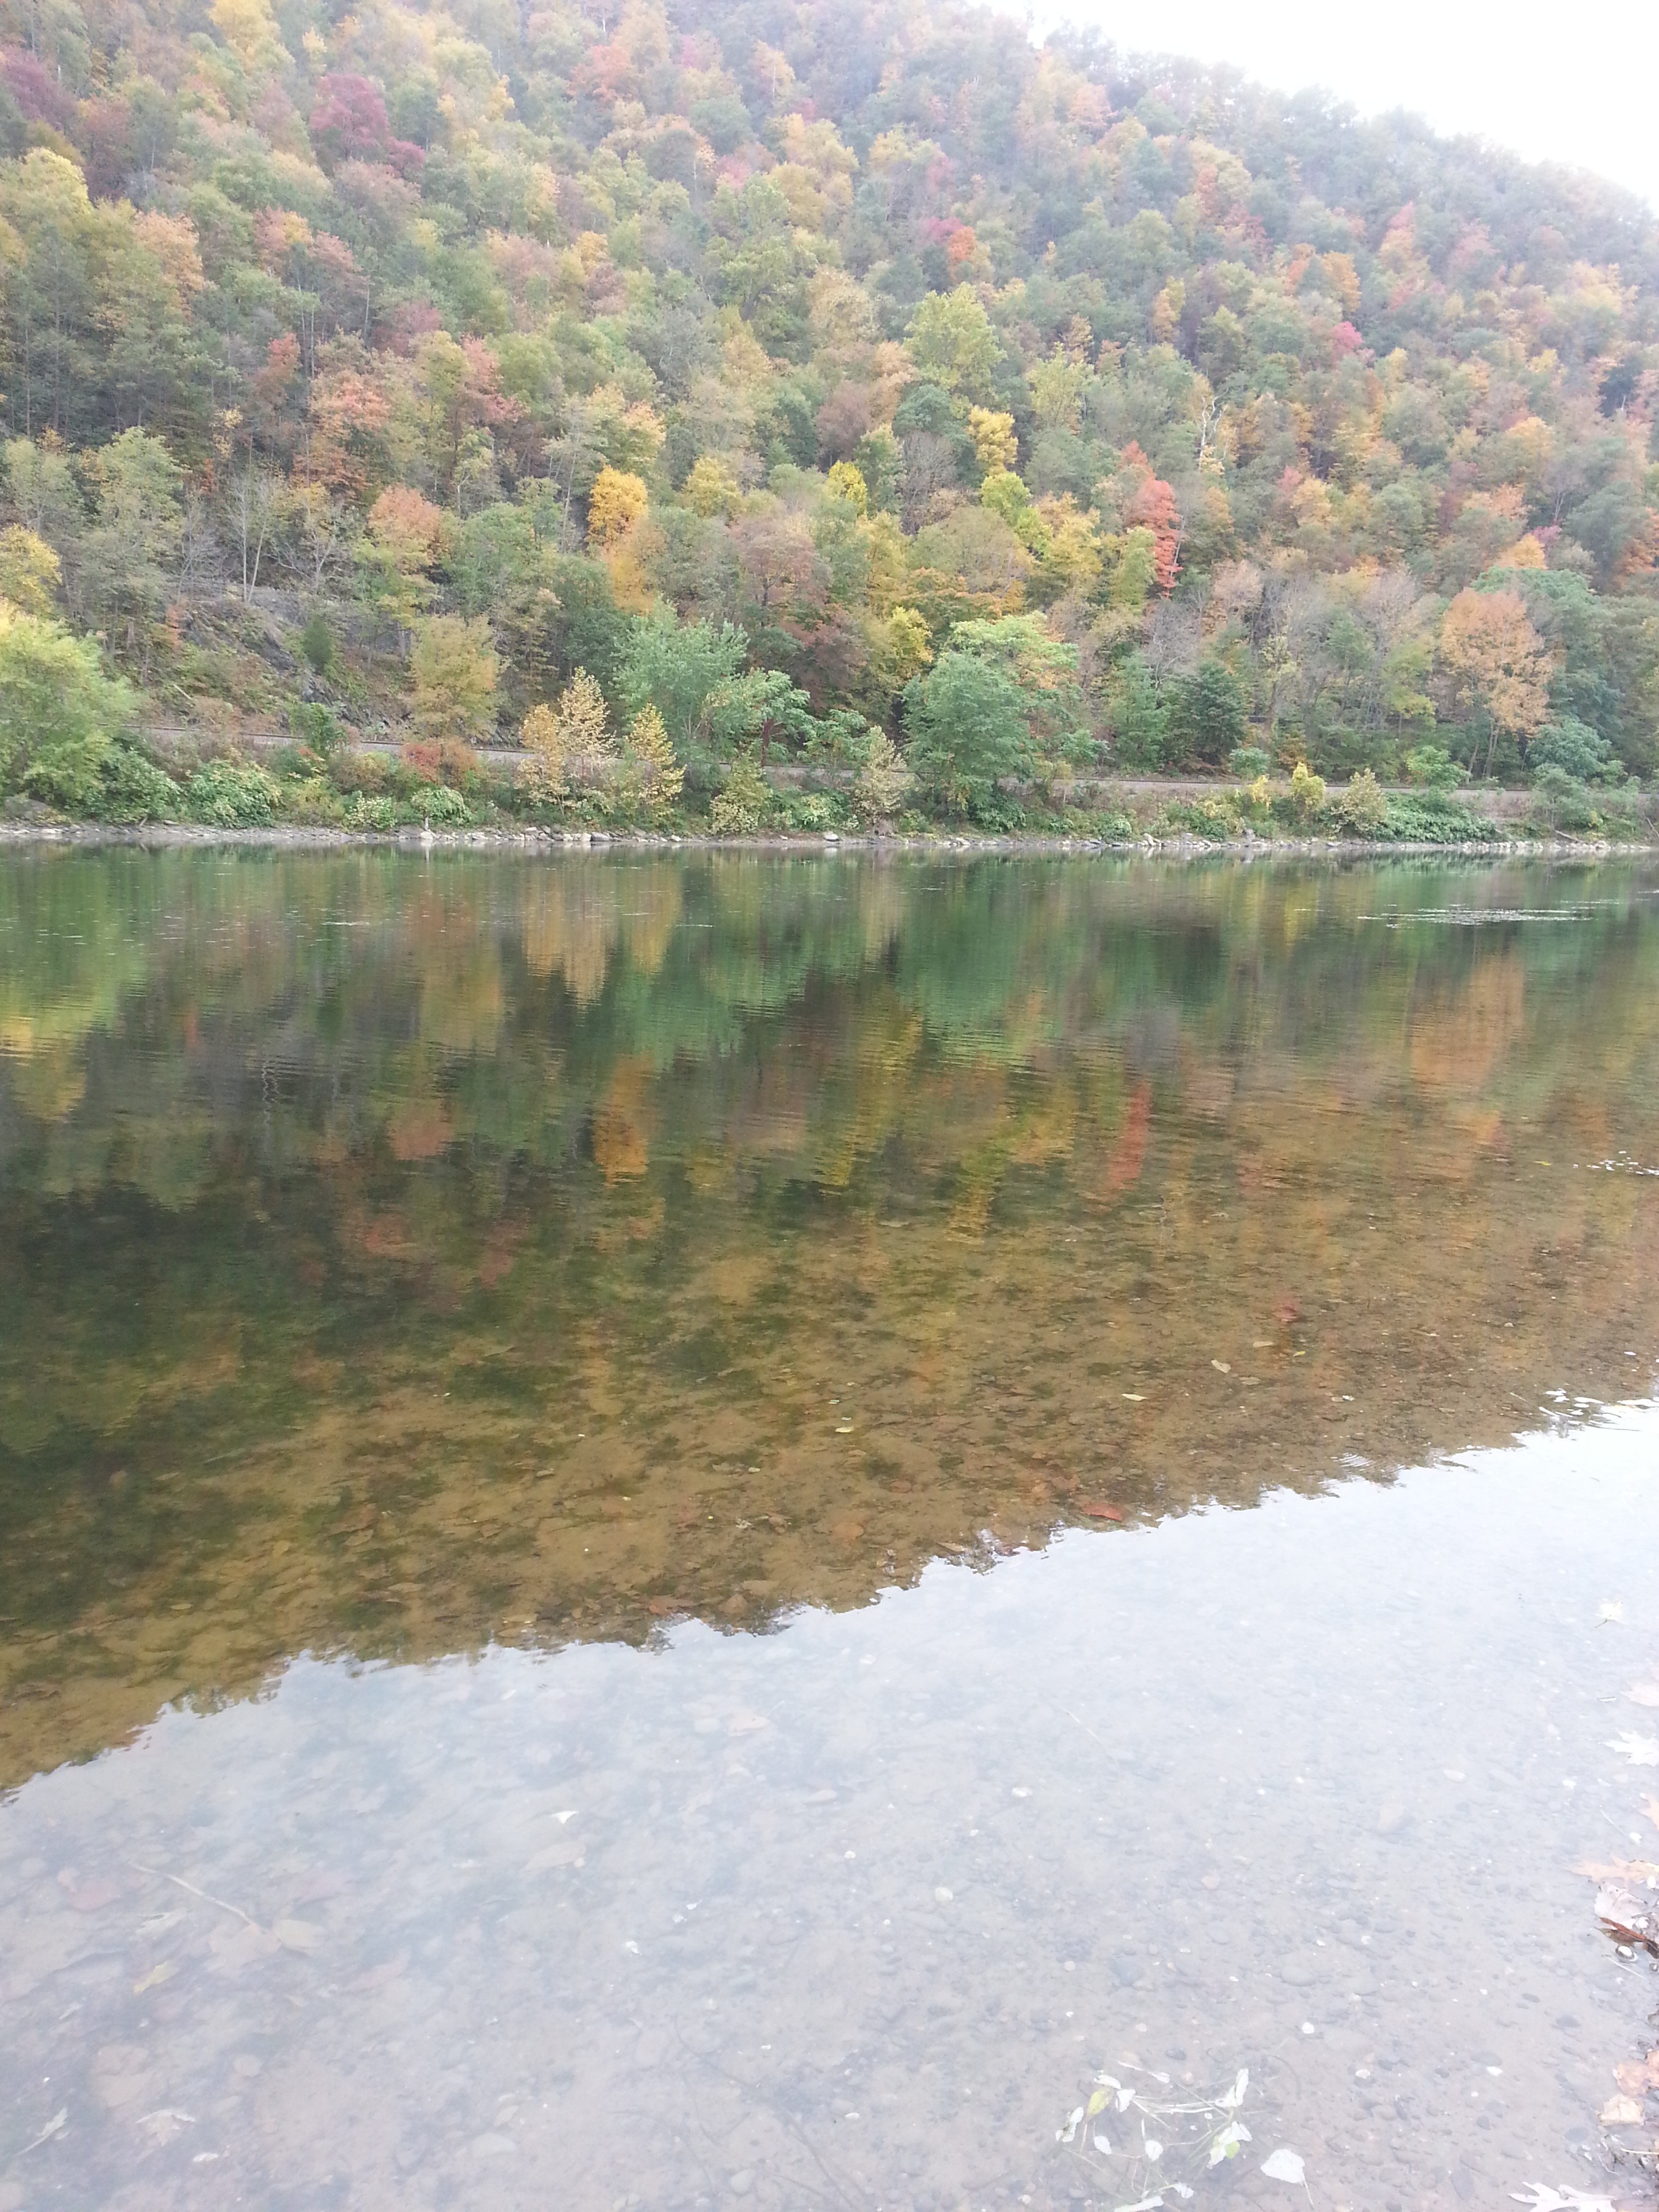
landscape, water, nature, mountain, lake, river, pond, stream, reflection, reservoir, waterway, body of water, loch, atmospheric phenomenon